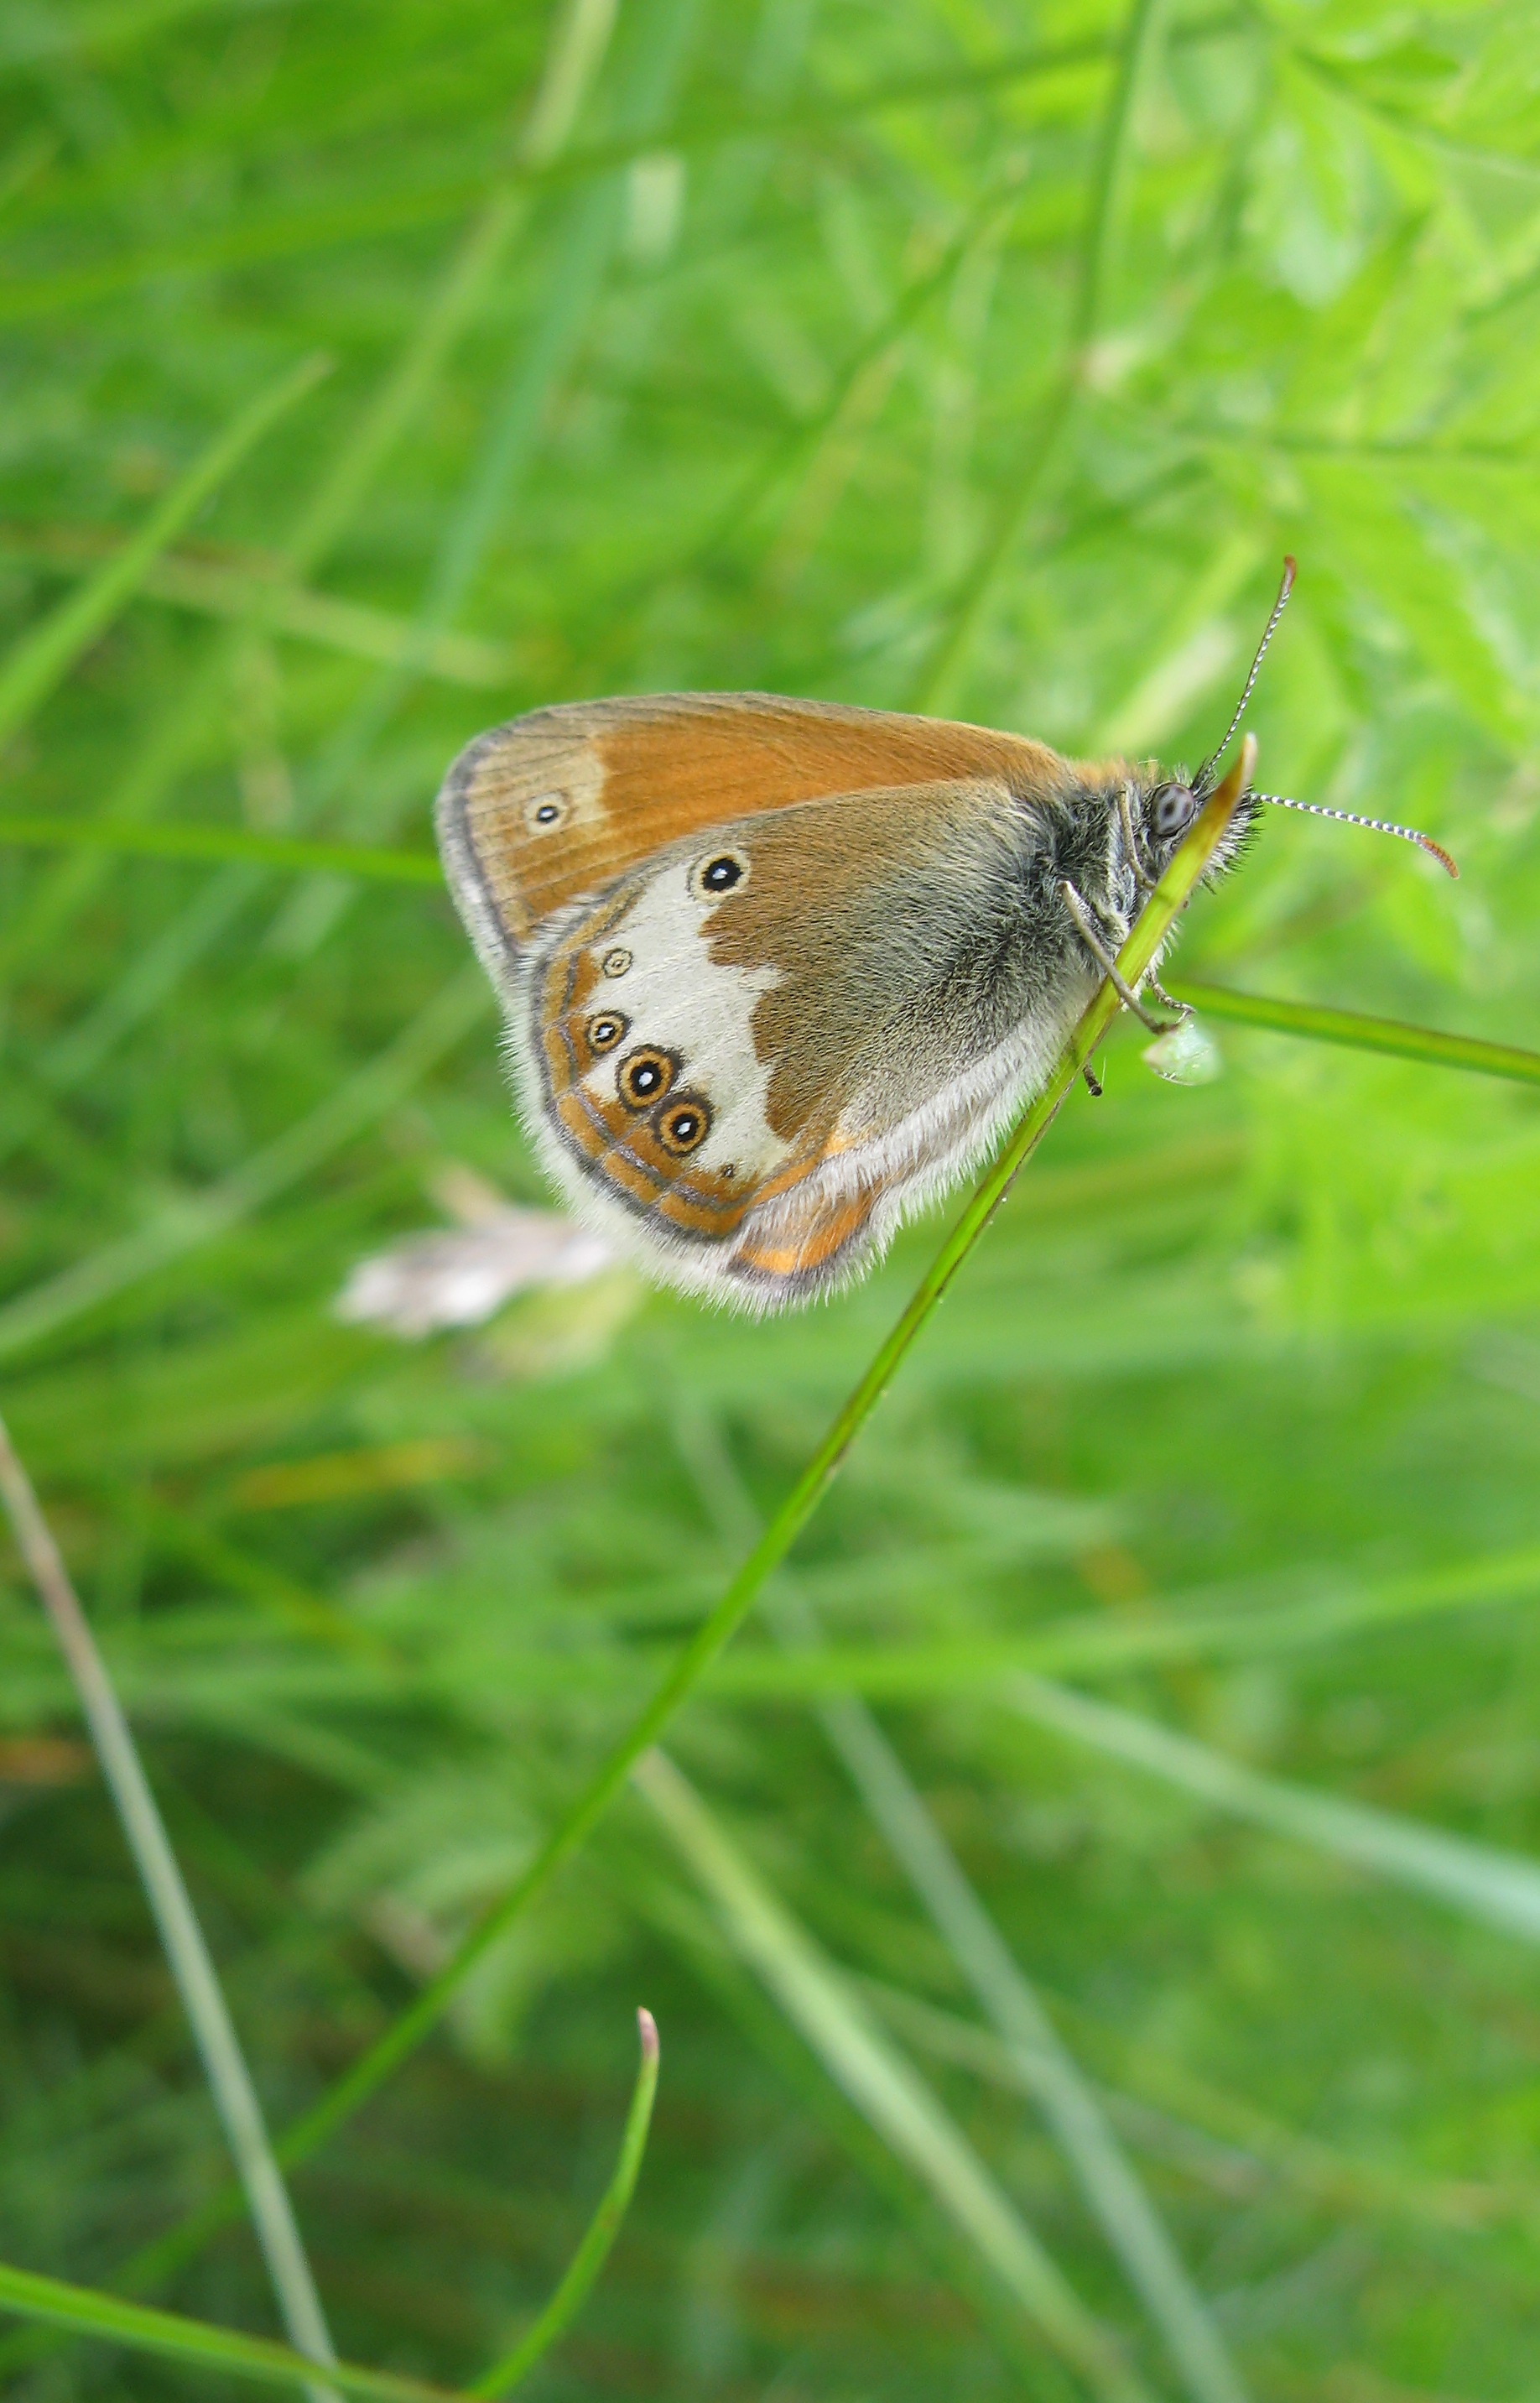
nature, grass, leaf, flower, summer, wildlife, green, insect, botany, butterfly, fauna, invertebrate, animals, sweden, animal world, macro photography, ringlet, pollinator, moths and butterflies, lycaenid